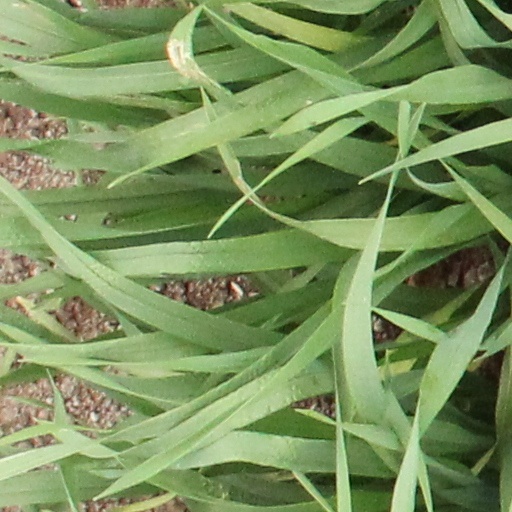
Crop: wheat